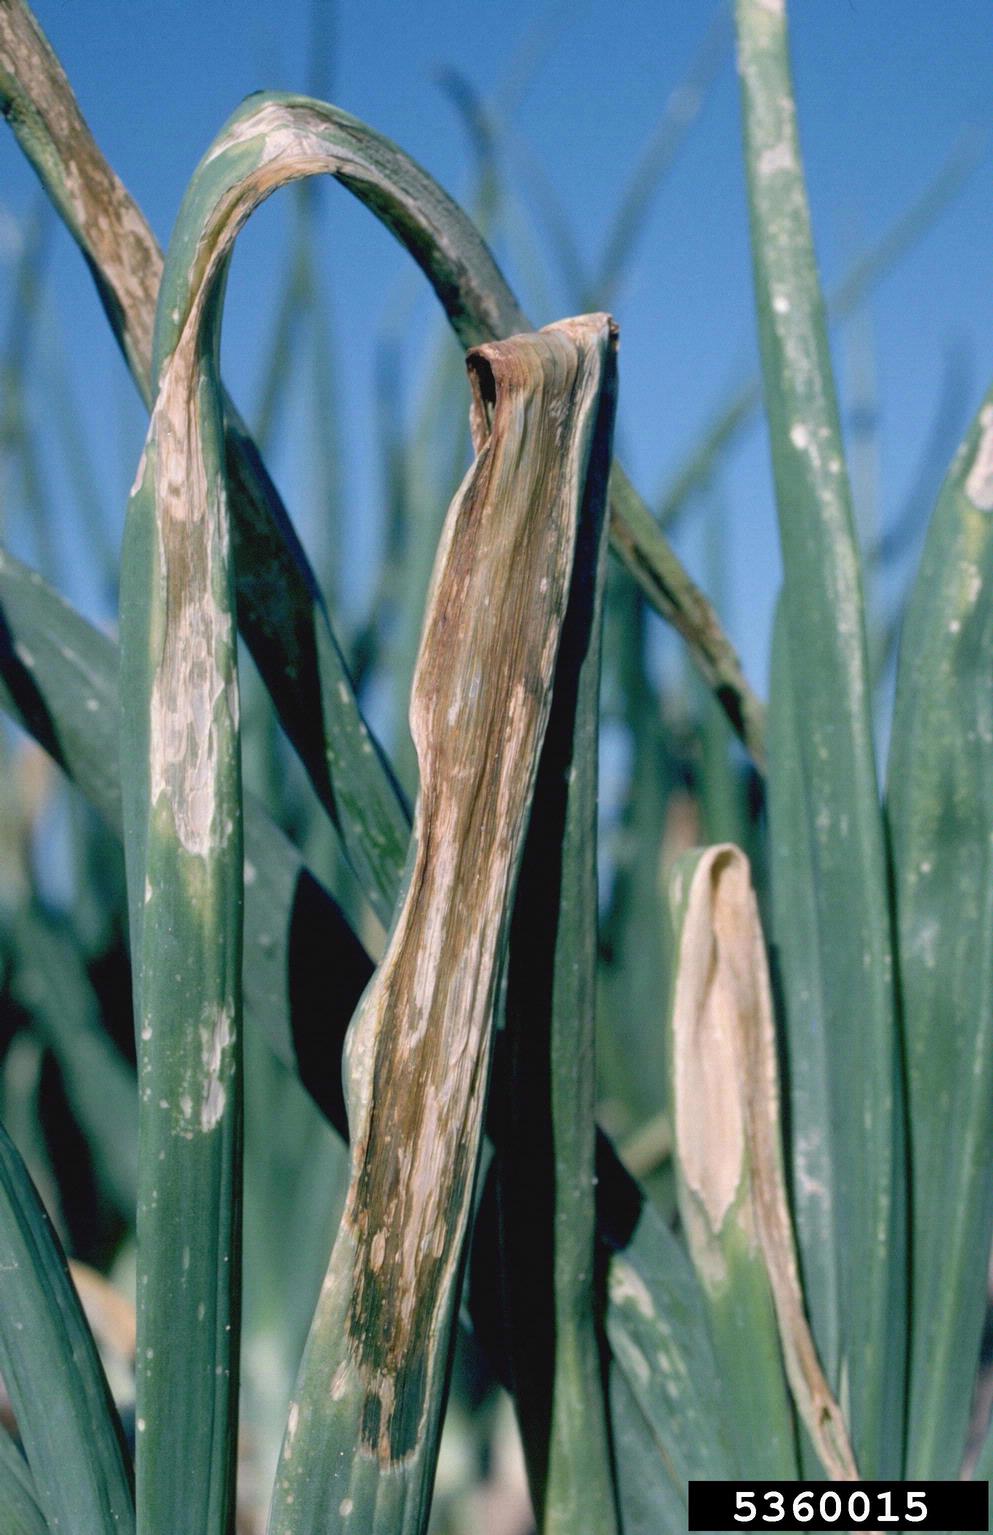
Plant: Garlic
Disease: garlic leaf blight